Lord George Manners-Sutton

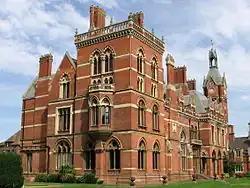
Kelham Hall

On 5 December 1749, he married Diana Chaplin (d. 1767), only daughter of Thomas Chaplin of Blankney, Lincolnshire, by whom he had nine children: